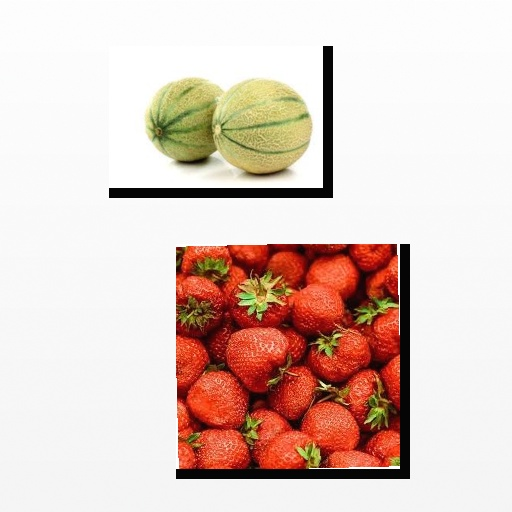
Food items: cantaloupe, strawberry